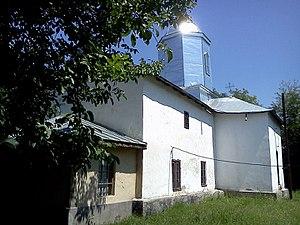
Gherghița est une commune roumaine du județ de Prahova, dans la région historique de Valachie et dans la région de développement du Sud.